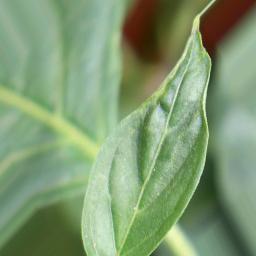
Label: mites_and_trips